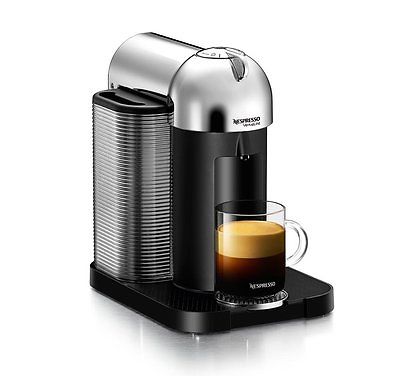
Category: coffee maker